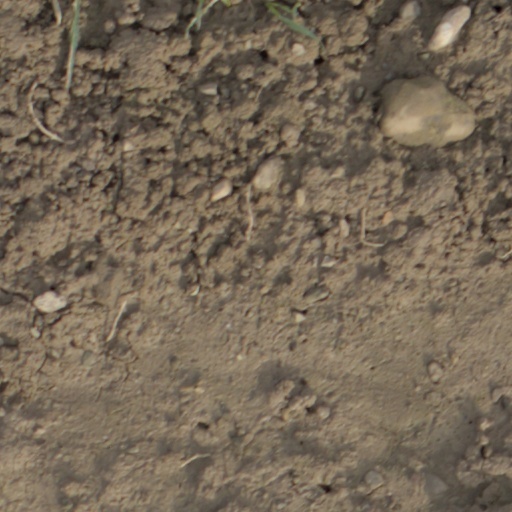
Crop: wheat